Abdel Khalek Sarwat Pasha

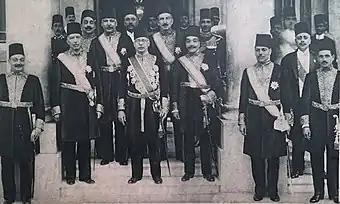
Sarwat and his Cabinet at Parliament House. c. April 1927

On 7 June 1926, the King asked Adly to form a cabinet (see left picture). This Cabinet was the first of two so called Coalition Cabinets (somewhat of a misnomer, since Wafd had won the majority in the Chamber of Deputies. Saad was reluctant to call it a coalition Cabinet). Sarwat was appointed Minister of Foreign Affairs. Three day later Saad was elected President of the Chamber of Deputies The focus of this cabinet was to consolidate constitutional rule, address internal issues and avoid confrontation with the British. Its purpose was to clear the way to start new negotiations with the British, as Sarwat indicated to the Chamber of Deputies.